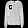
Label: Pullover